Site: brandenburg
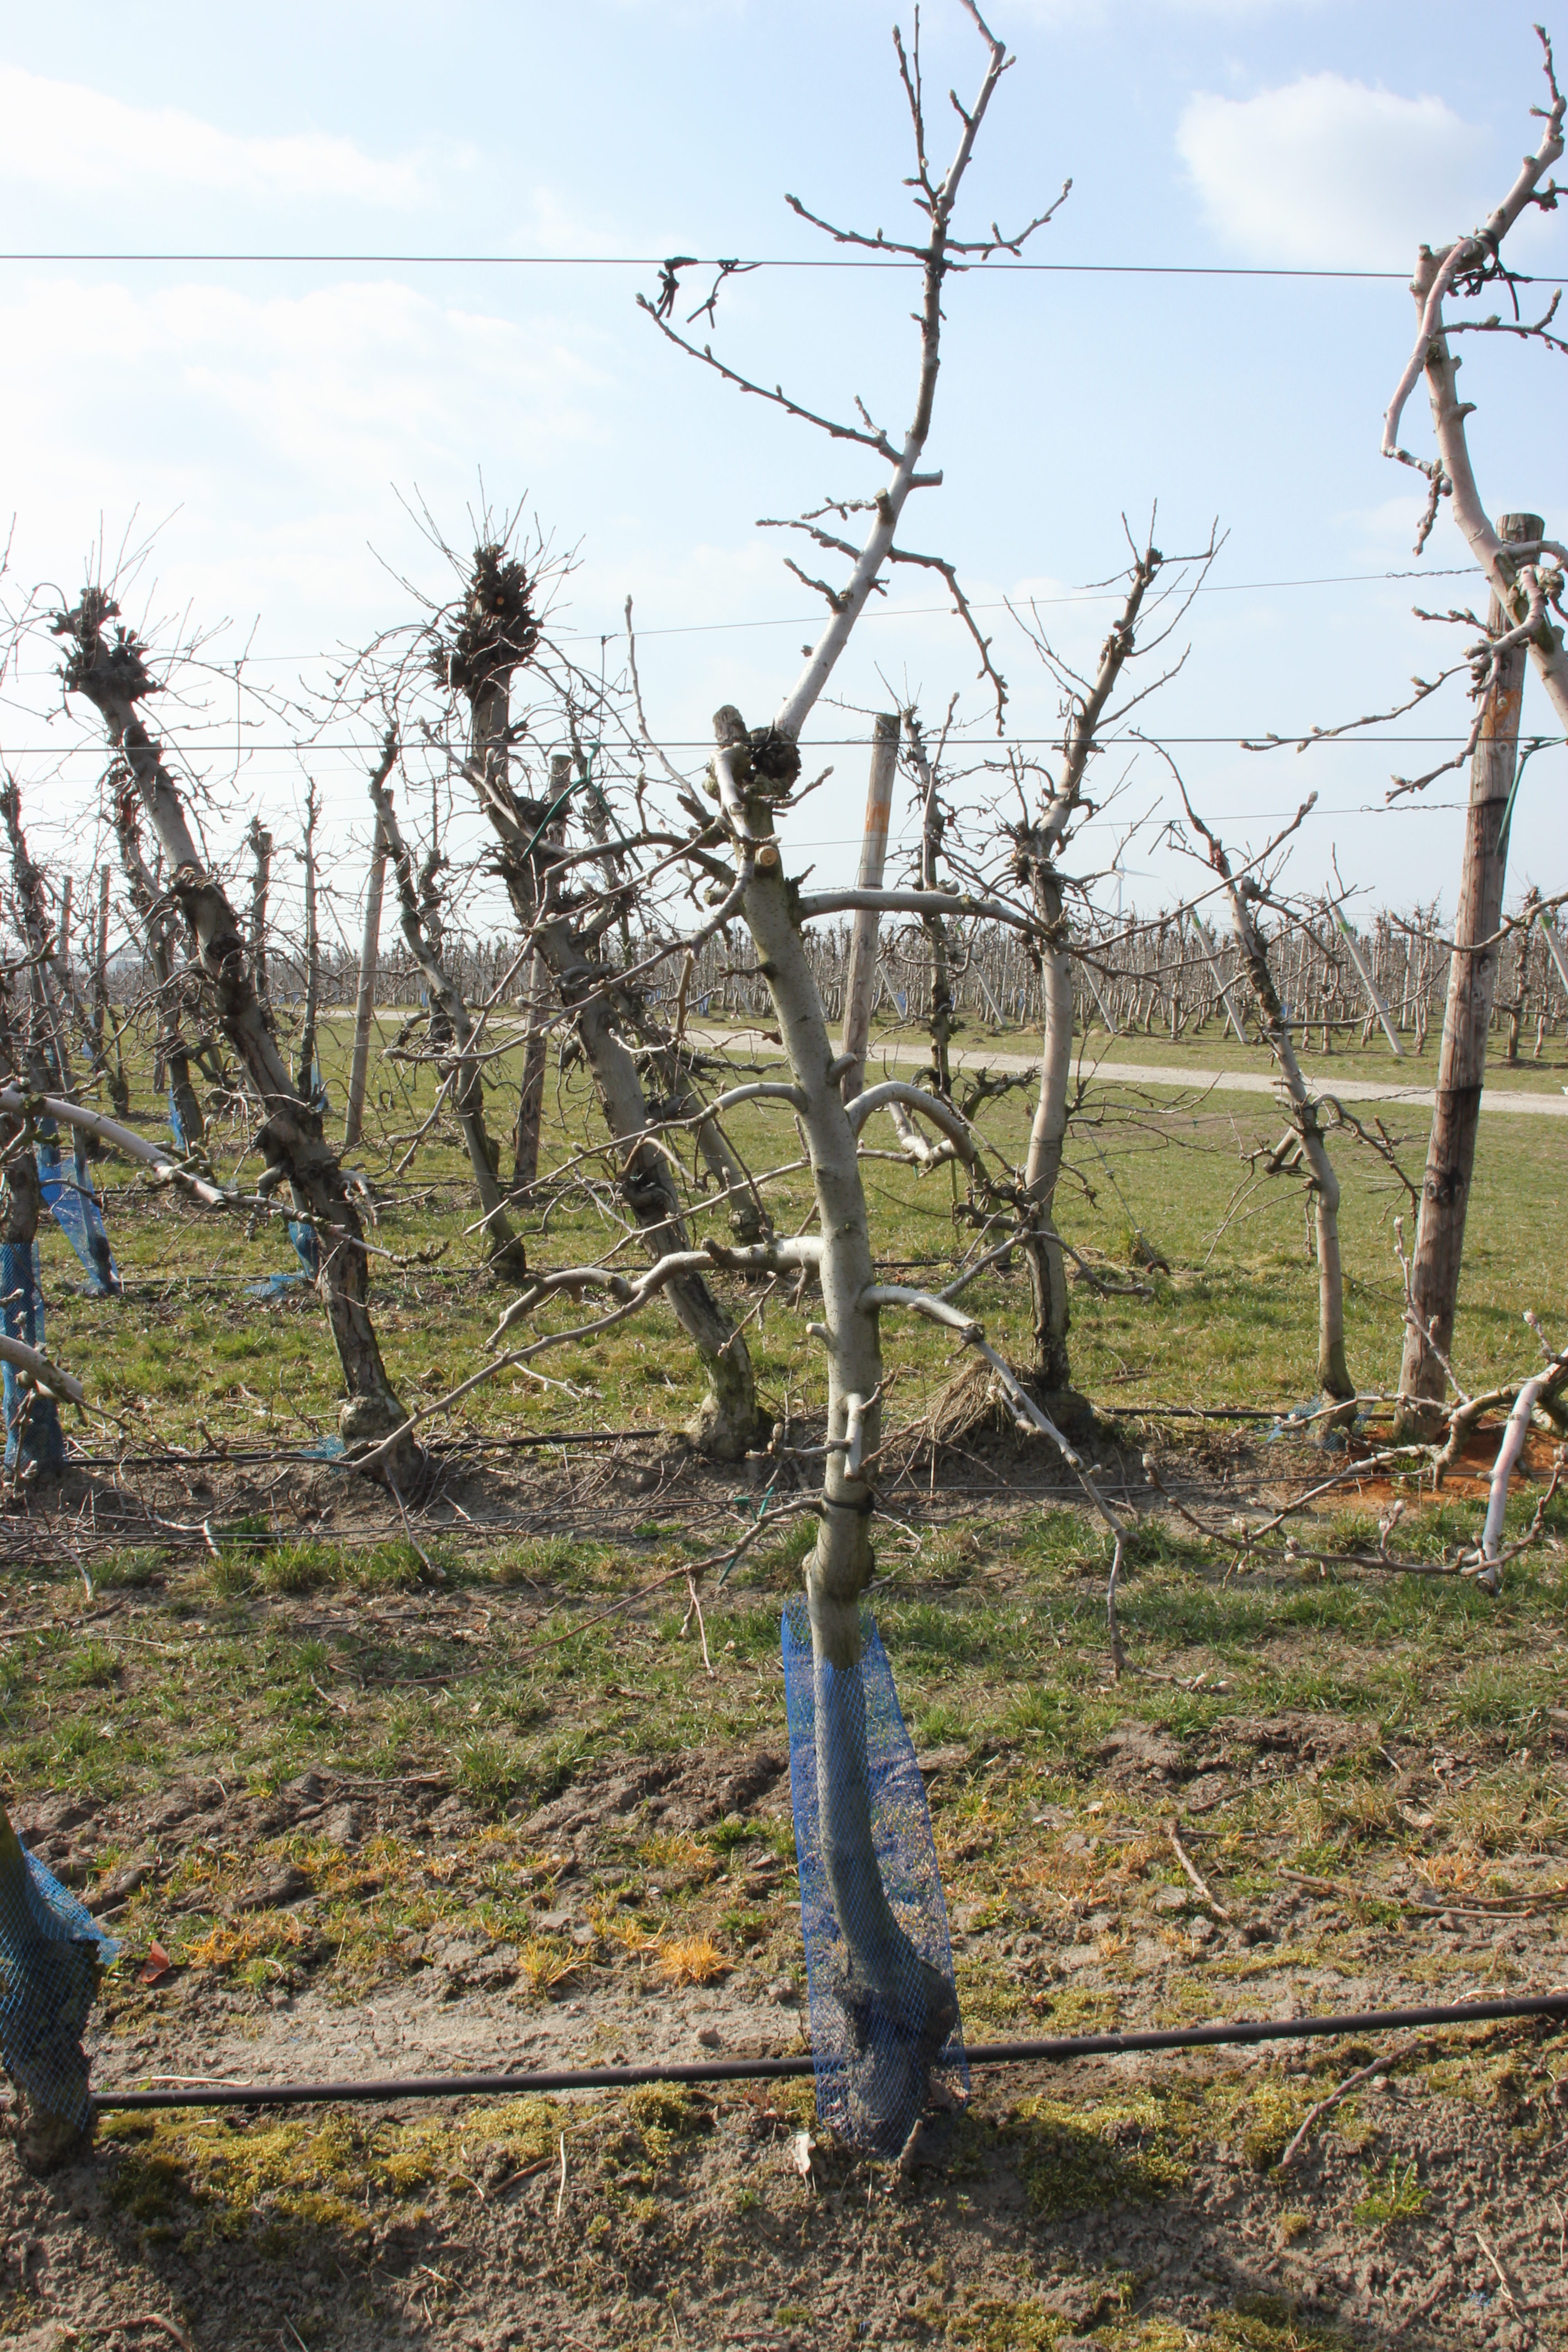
Growth stage (BBCH 03): Bud development